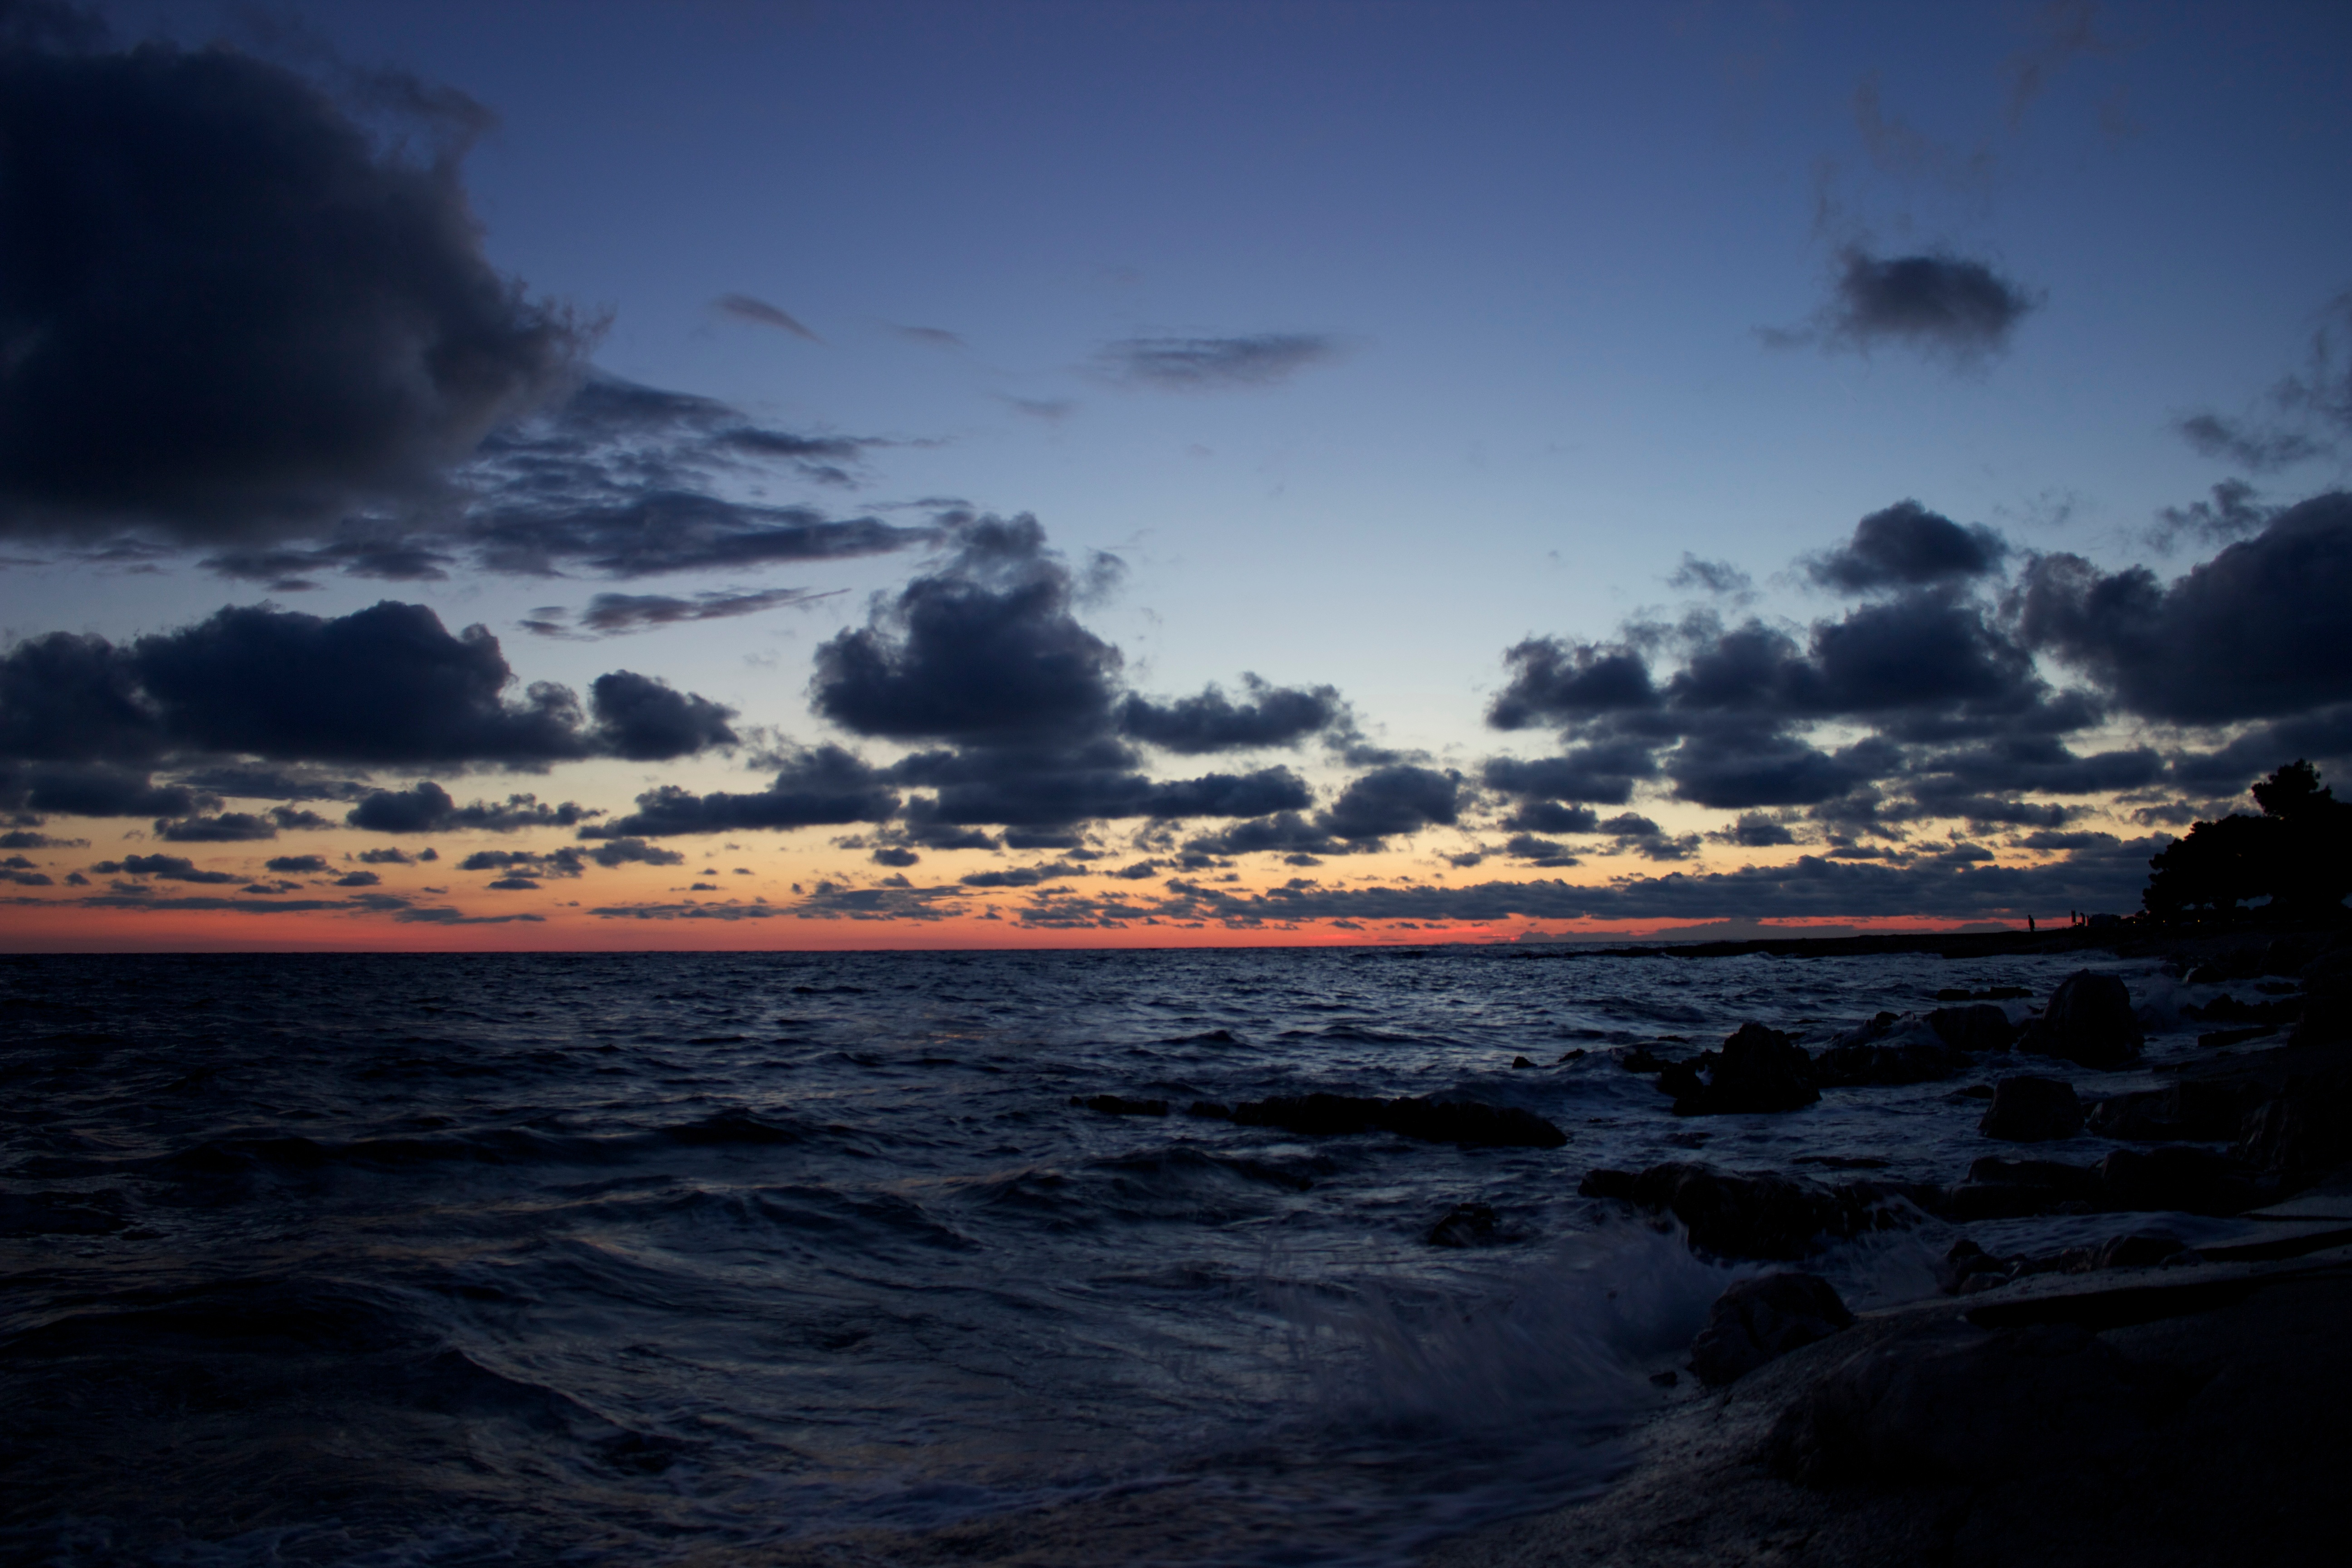
beach, sea, coast, ocean, horizon, cloud, sky, sunrise, sunset, morning, shore, wave, dawn, atmosphere, dusk, evening, reflection, bay, afterglow, meteorological phenomenon, wind wave